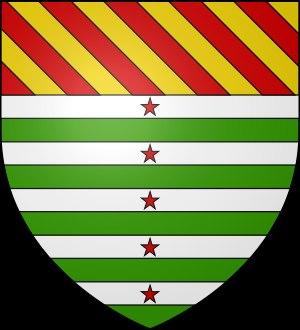
Cressensac-Sarrazac est une commune nouvelle française résultant de la fusion — au 1ᵉʳ janvier 2019 — des communes de Cressensac et Sarrazac, située dans le département du Lot, en région Occitanie.